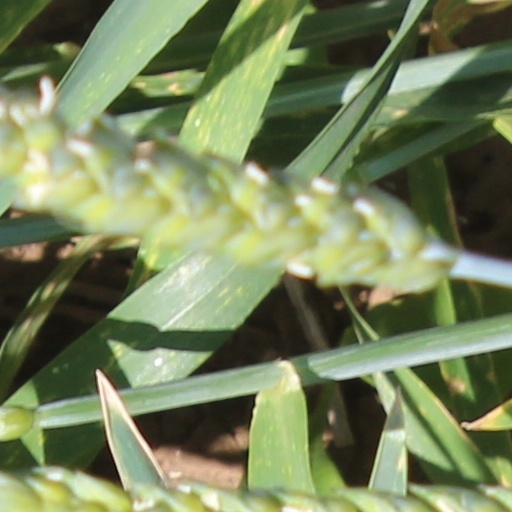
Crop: wheat